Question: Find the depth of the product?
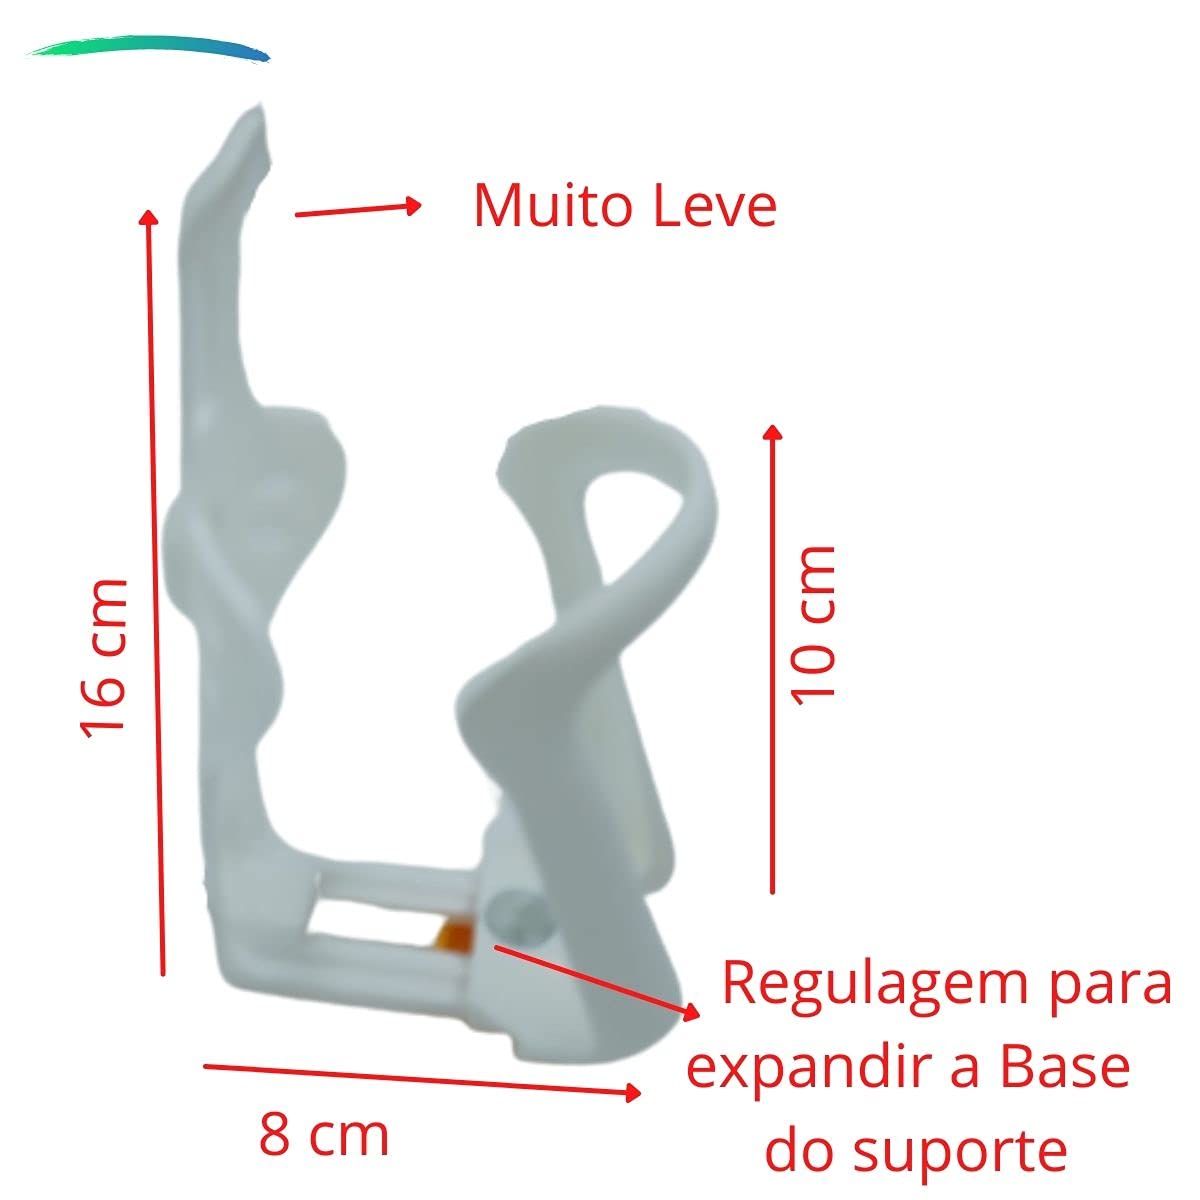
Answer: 8.0 centimetre